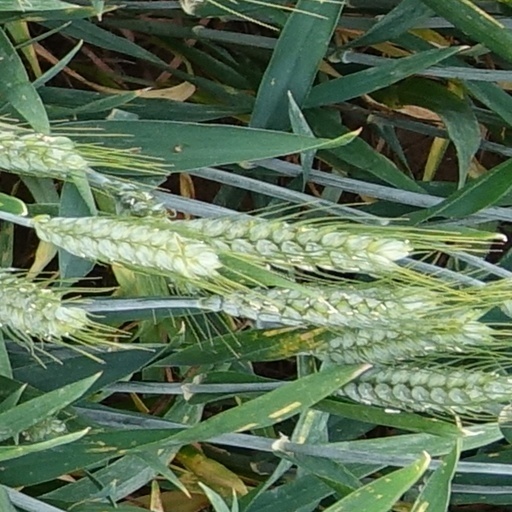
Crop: wheat